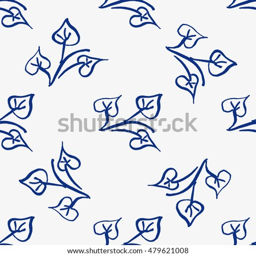
abstract seamless pattern of twigs and leaves on a gray background .